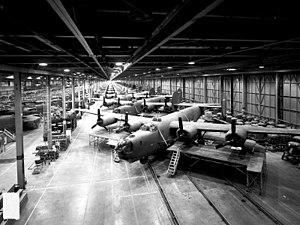
Le Consolidated B-24 Liberator est un bombardier lourd américain, conçu par Consolidated Aircraft de San Diego. Il est connu dans la société comme le Model 32, et un petit nombre des premiers modèles sont vendus sous le nom LB-30, pour « Land Bomber ». Le B-24 est utilisé dans la Seconde Guerre mondiale par les forces aériennes et navales alliées, et par plusieurs branches des forces armées américaines pendant la guerre, établissant un bilan de guerre particulier avec ses opérations en Europe de l'Ouest, dans le Pacifique, en Méditerranée, et sur le théâtre des opérations de Chine-Birmanie-Inde.
L’écrasement du bombardier Liberator survient à Montréal le 25 avril 1944, durant la Deuxième Guerre mondiale. Il est décrit comme l'un des pires accidents d'avion survenu à Montréal.
Belleville est une ville située dans l’État américain du Michigan, dans le comté de Wayne. Selon le recensement de 2000, la population de Belleville se monte à 3 397 habitants.